Irugu Porugu

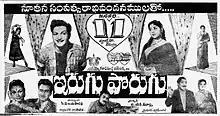
Theatrical release poster

Irugu Porugu is a 1963 Indian Telugu-language comedy film directed by I. N. Murthy and produced by Chilamkurthi Vijaya Saradhi. The film stars N. T. Rama Rao and Krishna Kumari. A remake of the Bengali film "Ami Baro Hobo" (1957), it was released on 11 January 1963.